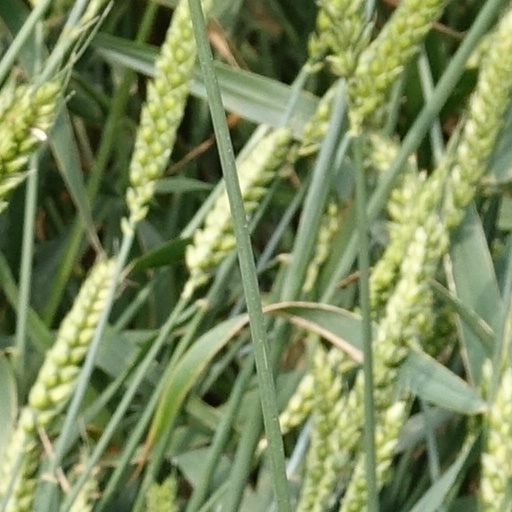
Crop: wheat